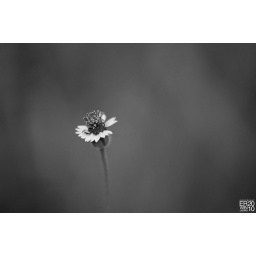
Some random black and white shot during my vacation in Manila